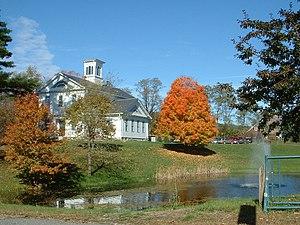
Bernardston est une ville du Comté de Franklin au Massachusetts, fondée en 1738.